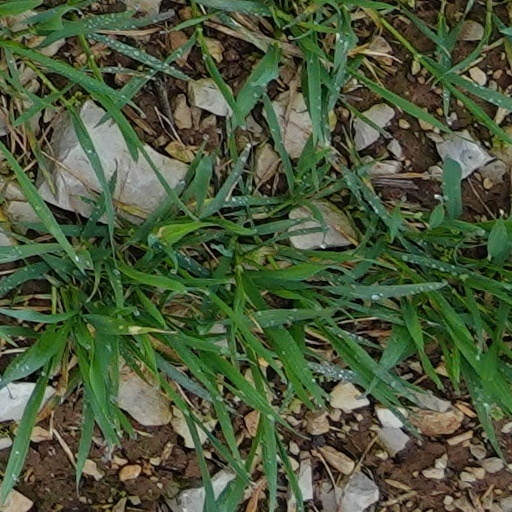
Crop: wheat